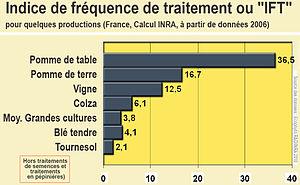
D'après données INRA elles mêmes utilisant des données de 2006 collectées par le ministère de l'agriculture et publiées en 2010 (Ecophyto R&amp
Un pesticide est une substance utilisée pour lutter contre des organismes considérés comme nuisibles. C'est un terme générique qui rassemble les insecticides, les fongicides, les herbicides et les parasiticides conçus pour avoir une action biocide. Les pesticides s'attaquent respectivement aux insectes ravageurs, aux champignons, aux « adventices » et aux vers parasites.